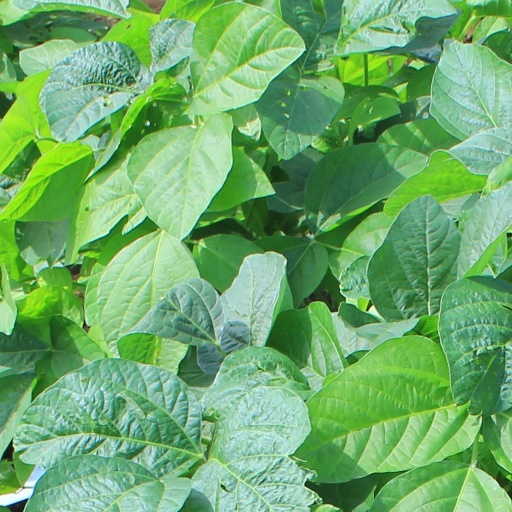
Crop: soybean